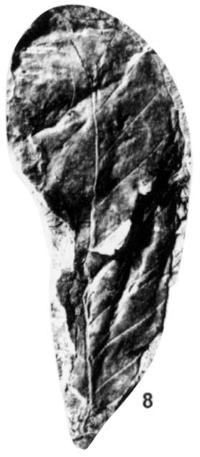
一个化石属于被子植物，其特征描述:leaf generally obovate, symmetrical; leaf apex acute base somewhat contracting generally toothed. tooth fagoid type, from minute to slightly large. internal margins between adjacent secondary veins all convex. venation craspedodromous, pseudocraspedodromous, or non-typical semicraspedodromous.